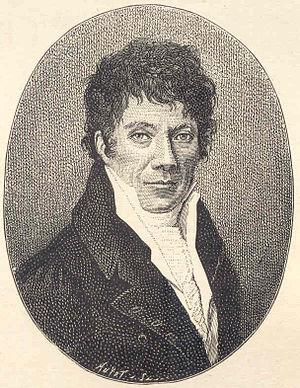
Pierre Jean Louis Ovide Doublet, est un homme politique et un écrivain français né à Beaugency dans l'ancienne province de l'Orléanais le 25 août 1749 et mort à La Valette le 4 février 1824.